Wackel-Elvis

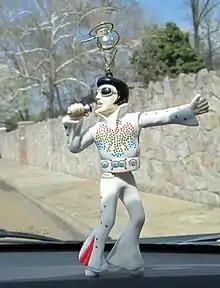
Wackel-Elvis dashboard figure at Graceland in Memphis, Tennessee

A Wackel-Elvis ("Wobbly Elvis") is a small, hanging dashboard figure designed to resemble musician and actor Elvis Presley. A prototype of the figure was first introduced by the German automobile manufacturer Audi in a series of television commercials which were broadcast in several European countries. The commercials were produced by the advertising agency Saatchi & Saatchi in 2001 to promote Audi's new continuously variable ""multitronic"" transmission. Due to a high demand by Elvis fans after publication of the commercials, 15,000 Wackel-Elvis figures were produced and sold at the Audi factory outlet store.